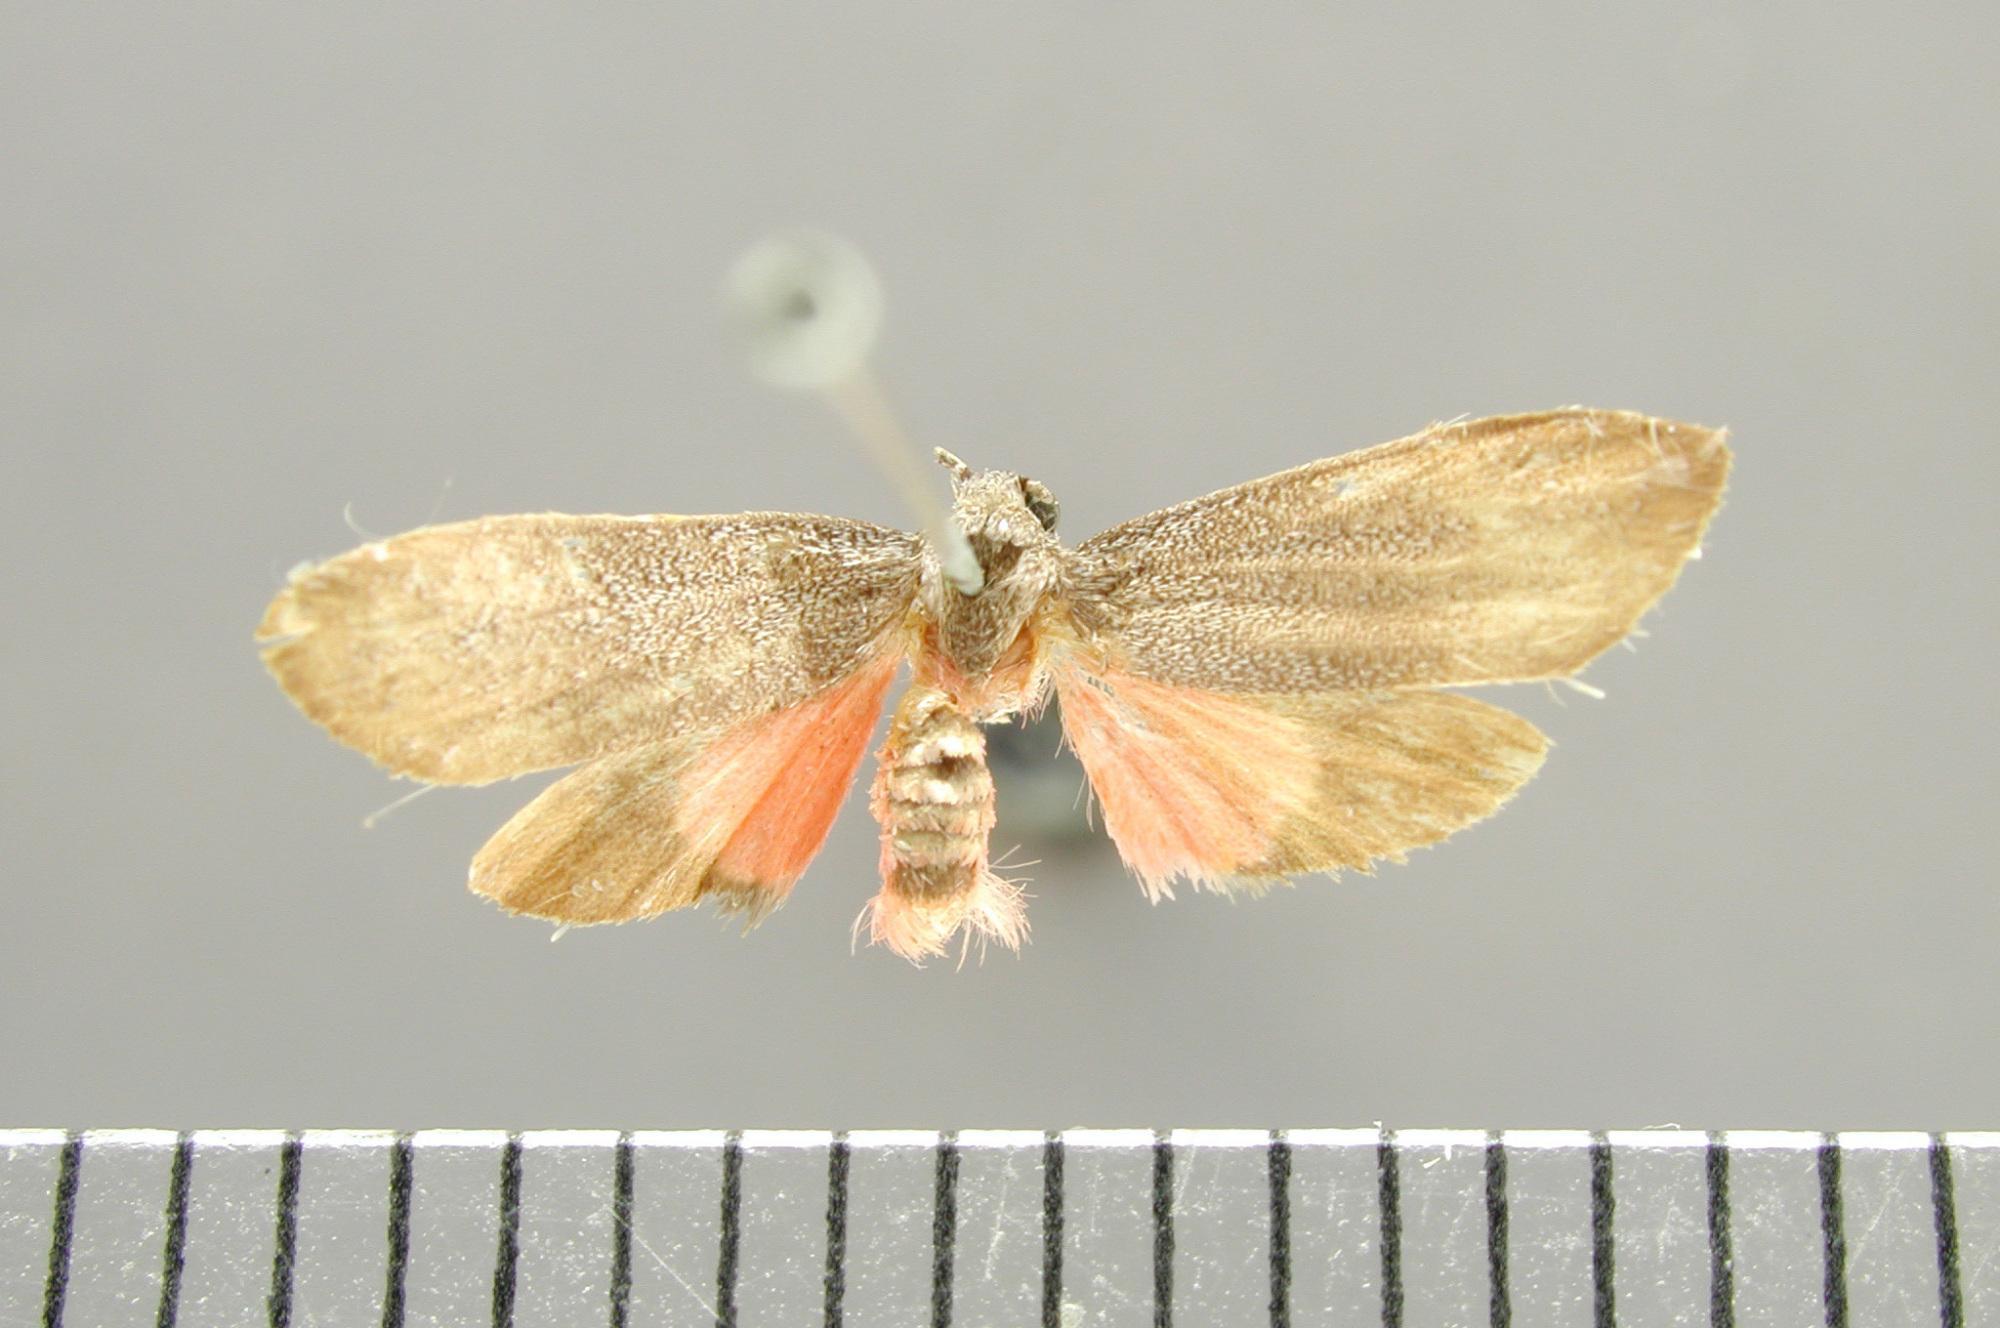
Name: Talara lepida
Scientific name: Talara lepida Schaus, 1911
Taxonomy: Animalia, Arthropoda, Insecta, Lepidoptera, Arctiidae
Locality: Sixola [Sixaola], Costa Rica